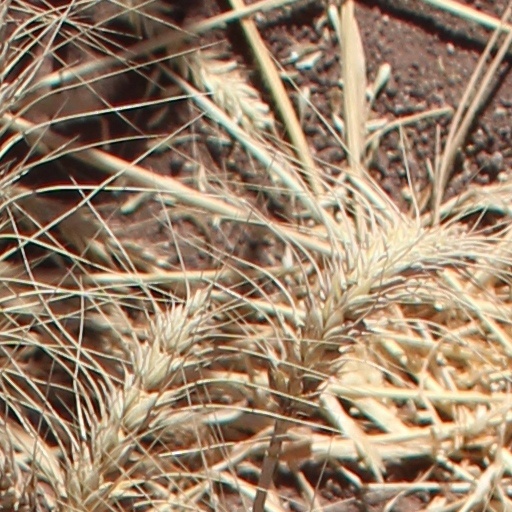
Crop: wheat